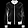
Label: Coat